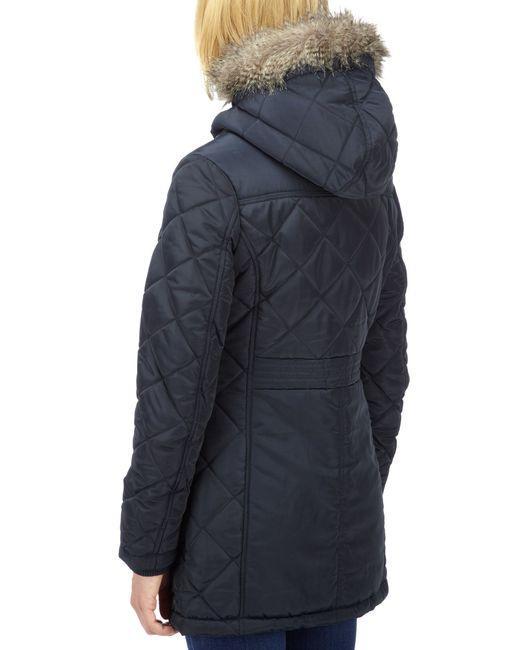
Schwarzer Langarm-Wintermantel mit Kapuze für Damen